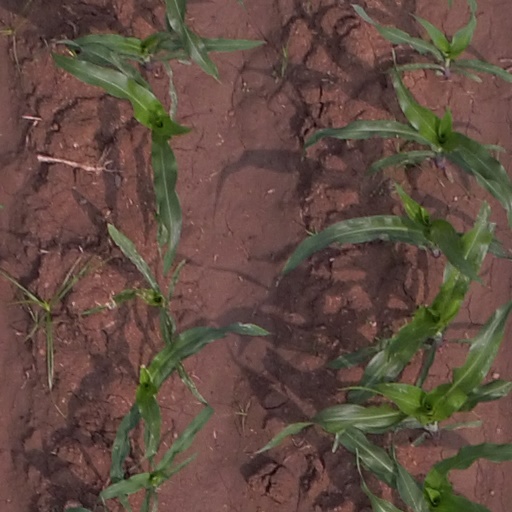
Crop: maize; corn